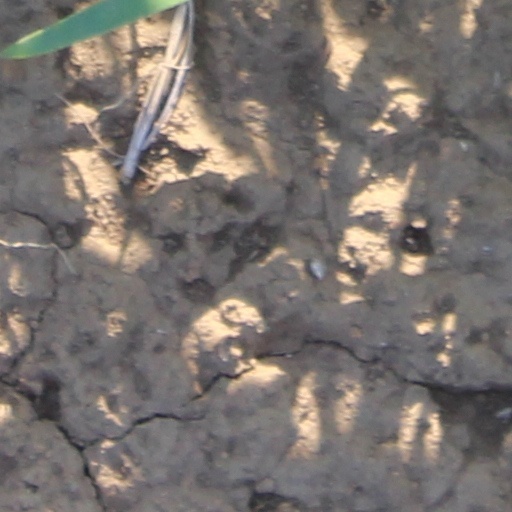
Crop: wheat